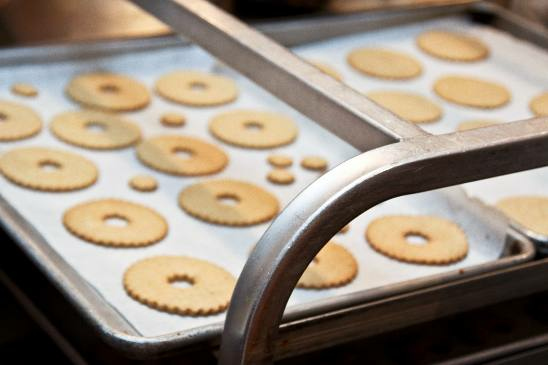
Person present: No